Leather Face

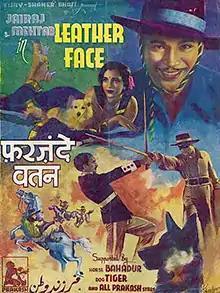
Poster

Leather Face, also known as Farzand-e-Watan, is a 1939 Indian Hindi-language action film produced and directed by Vijay Bhatt for his production company Prakash Pictures. Bhatt cast the young Mahjabeen, then six years, who went on to become the famous actress, Meena Kumari. The story writers were Batuk Bhatt and Sampatlal Srivastava. The music direction was by Lallubhai Nayak and Shankar Rao Vyas with the lyrics written by Pandit Anuj. It starred P. Jairaj, Mehtab, Jal Writer, Shirin, M. Zahur, Lallubhai Nayak, Bholaram and Baby Mahjabeen (Meena Kumari).